The Death of Superman

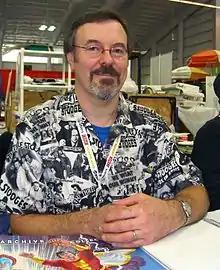

While the Superman comics struggled, DC's sister company Warner Bros. developed "", a television series for ABC centered around the relationship between Lane and Kent. One of the ideas that arose during production was the wedding of Lane and Kent. Although the series did not exist in the same continuity as the comics, Warner Bros. wanted the Superman brand to remain consistent across all forms of media. As a result, Carlin and DC president Jenette Kahn decided to put the wedding in the comics on hold until "Lois & Clark" reached its wedding episode so that the stories could coincide. With the original storyline set aside in the comics, the teams needed a new event to replace it.